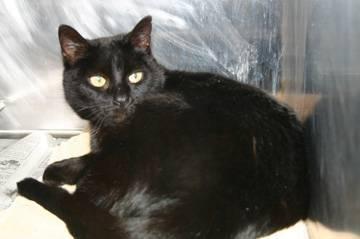
cat